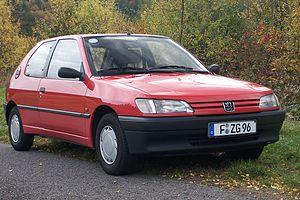
Le site du Groupe PSA dispose d'une usine de production automobile, une usine de production digitale, un centre informatique et d'un centre d'expertise situés à Poissy dans le département des Yvelines.